J. H. Hobbs, Brockunier and Company

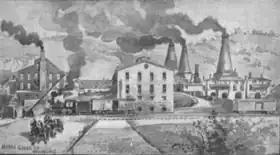
Drawing of the Wheeling glassworks of Hobbs Glass Company in 1888

Although the beginning of glassmaking is not known, glassmaking was conducted in ancient Egypt, Phoenicia, and Rome. Around 450 A.D. glassmaking began being concentrated in Venice, and peaked during the 17th century. Despite the efforts by the leadership of Venice to keep trade secrets by keeping glassmakers on the island of Murano, glassmaking knowledge eventually spread throughout Europe. During the 18th and early 19th centuries, glassmaking methods and recipes were still kept secret. Most European countries forbid immigration to the United States by glassworkers. The glass industry in German areas of Northern Europe went into recession during the middle of the 18th century, and that situation may have led to Germans coming to the English colonies to produce glass. In the 19th century, the various versions of the Hobbs glass works had a policy of using skilled glassworkers from Europe, who would train the local employees—resulting in a superior workforce. Former employees of the glassworks became the talent that established many of the region's glass factories, and many were company presidents or plant managers.